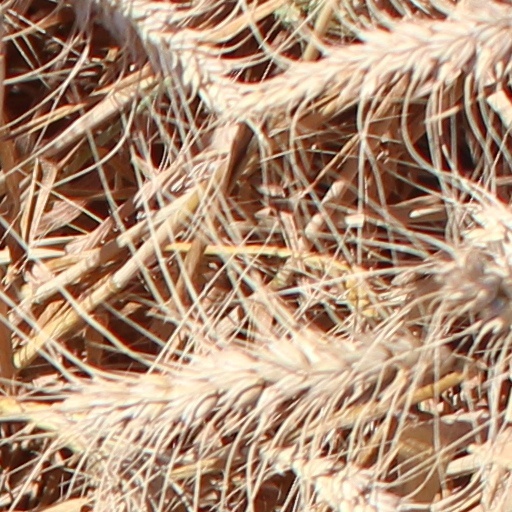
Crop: wheat